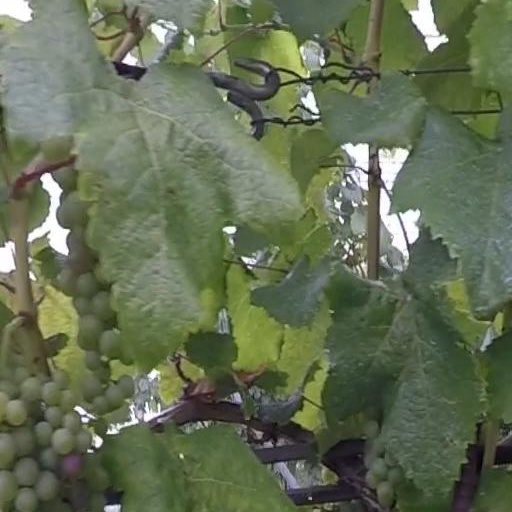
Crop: grape